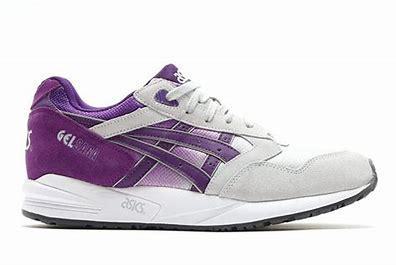
Brand: Asics
Model: Gel Saga